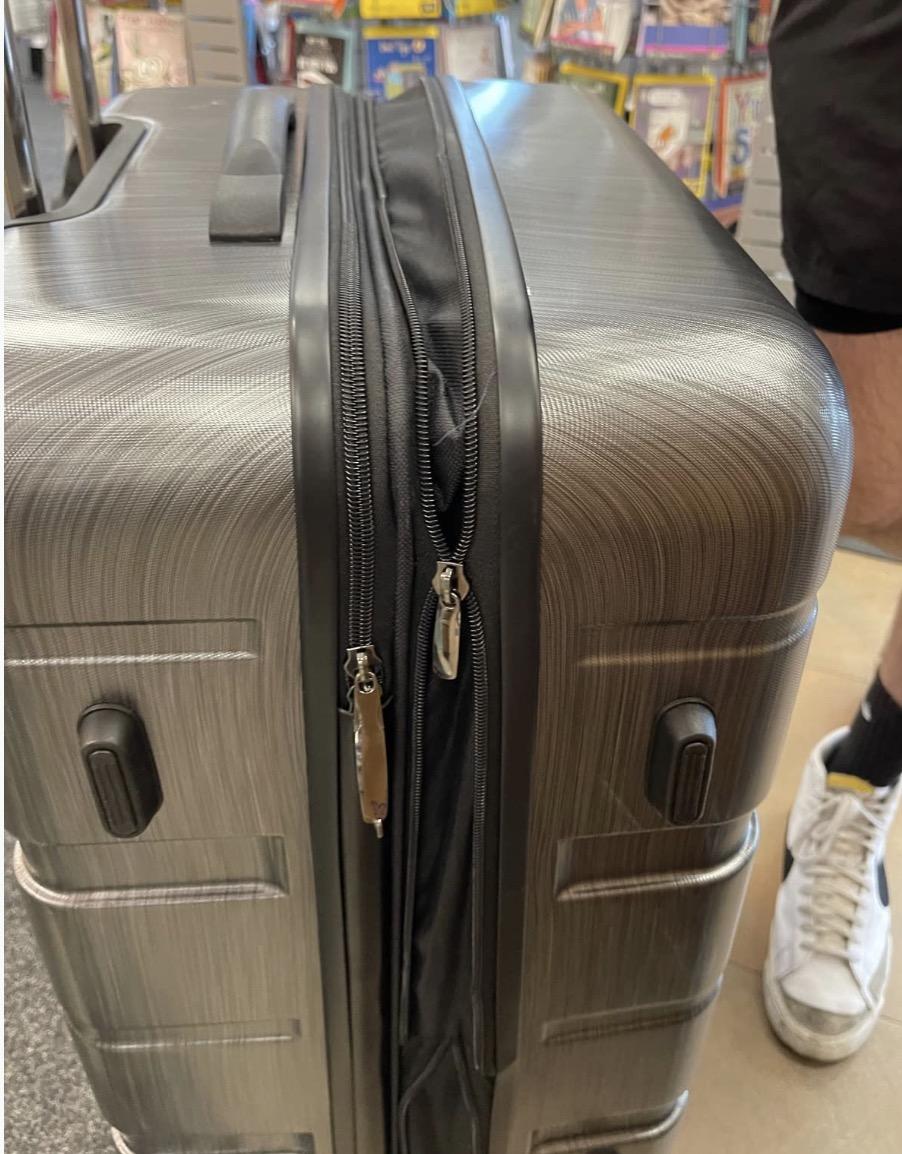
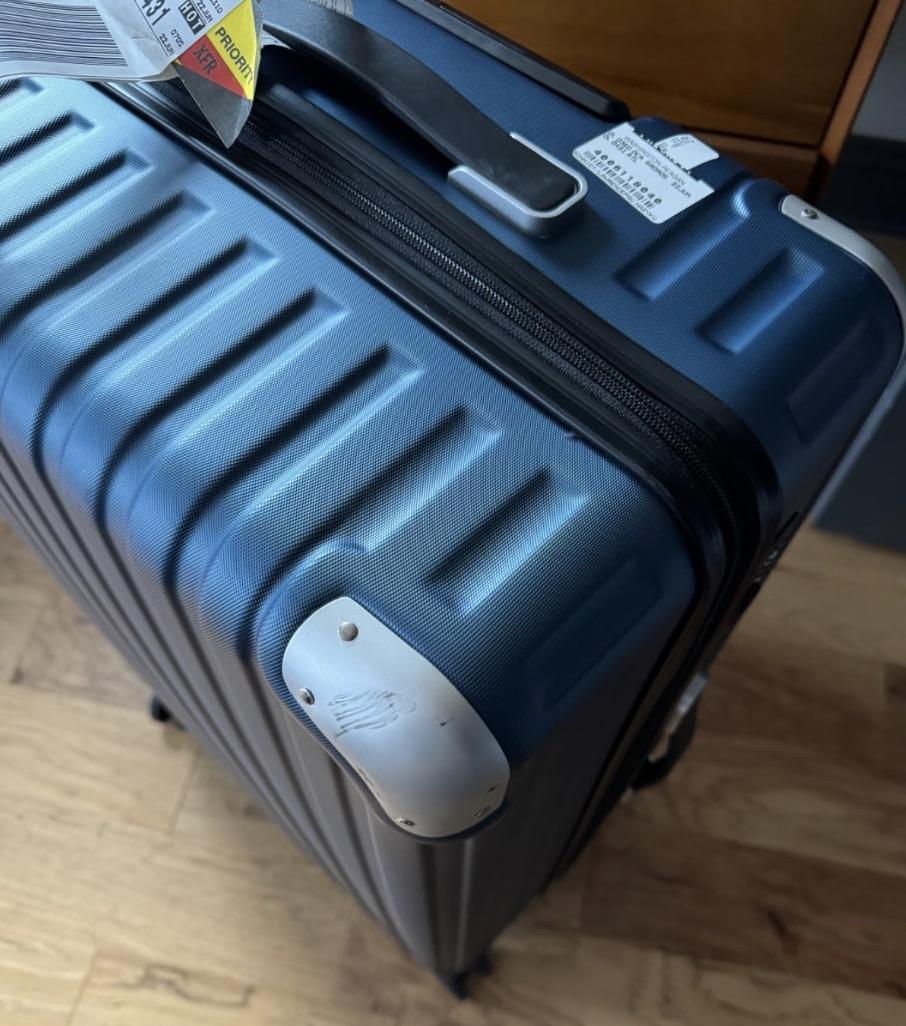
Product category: items_tea
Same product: no